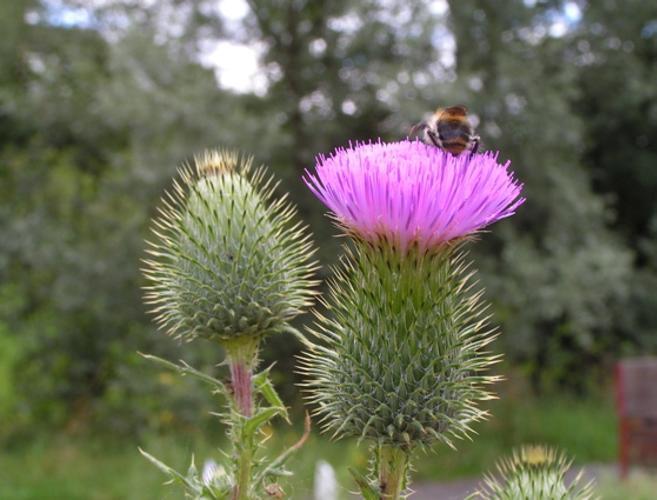
Label: spear thistle